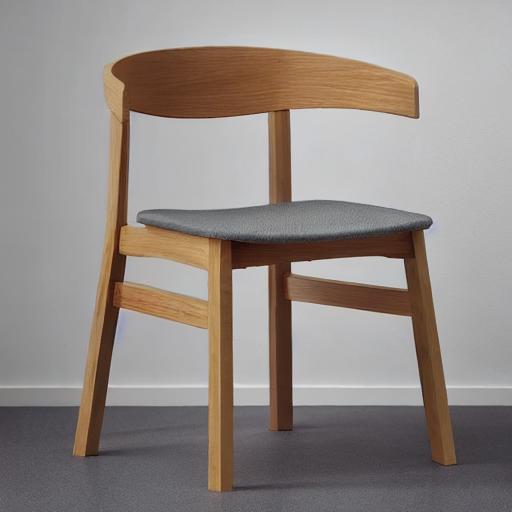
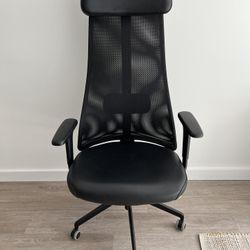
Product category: items_chair
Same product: no